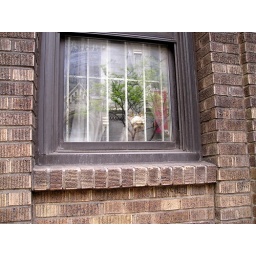
The dog in the window in the Village.